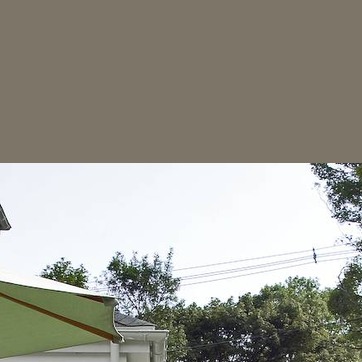
Material: sky